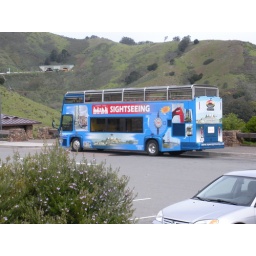
San Francisco with Elaine, Robin and Lauren for my birthday in March 2010. Get on the blue bus